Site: saxony
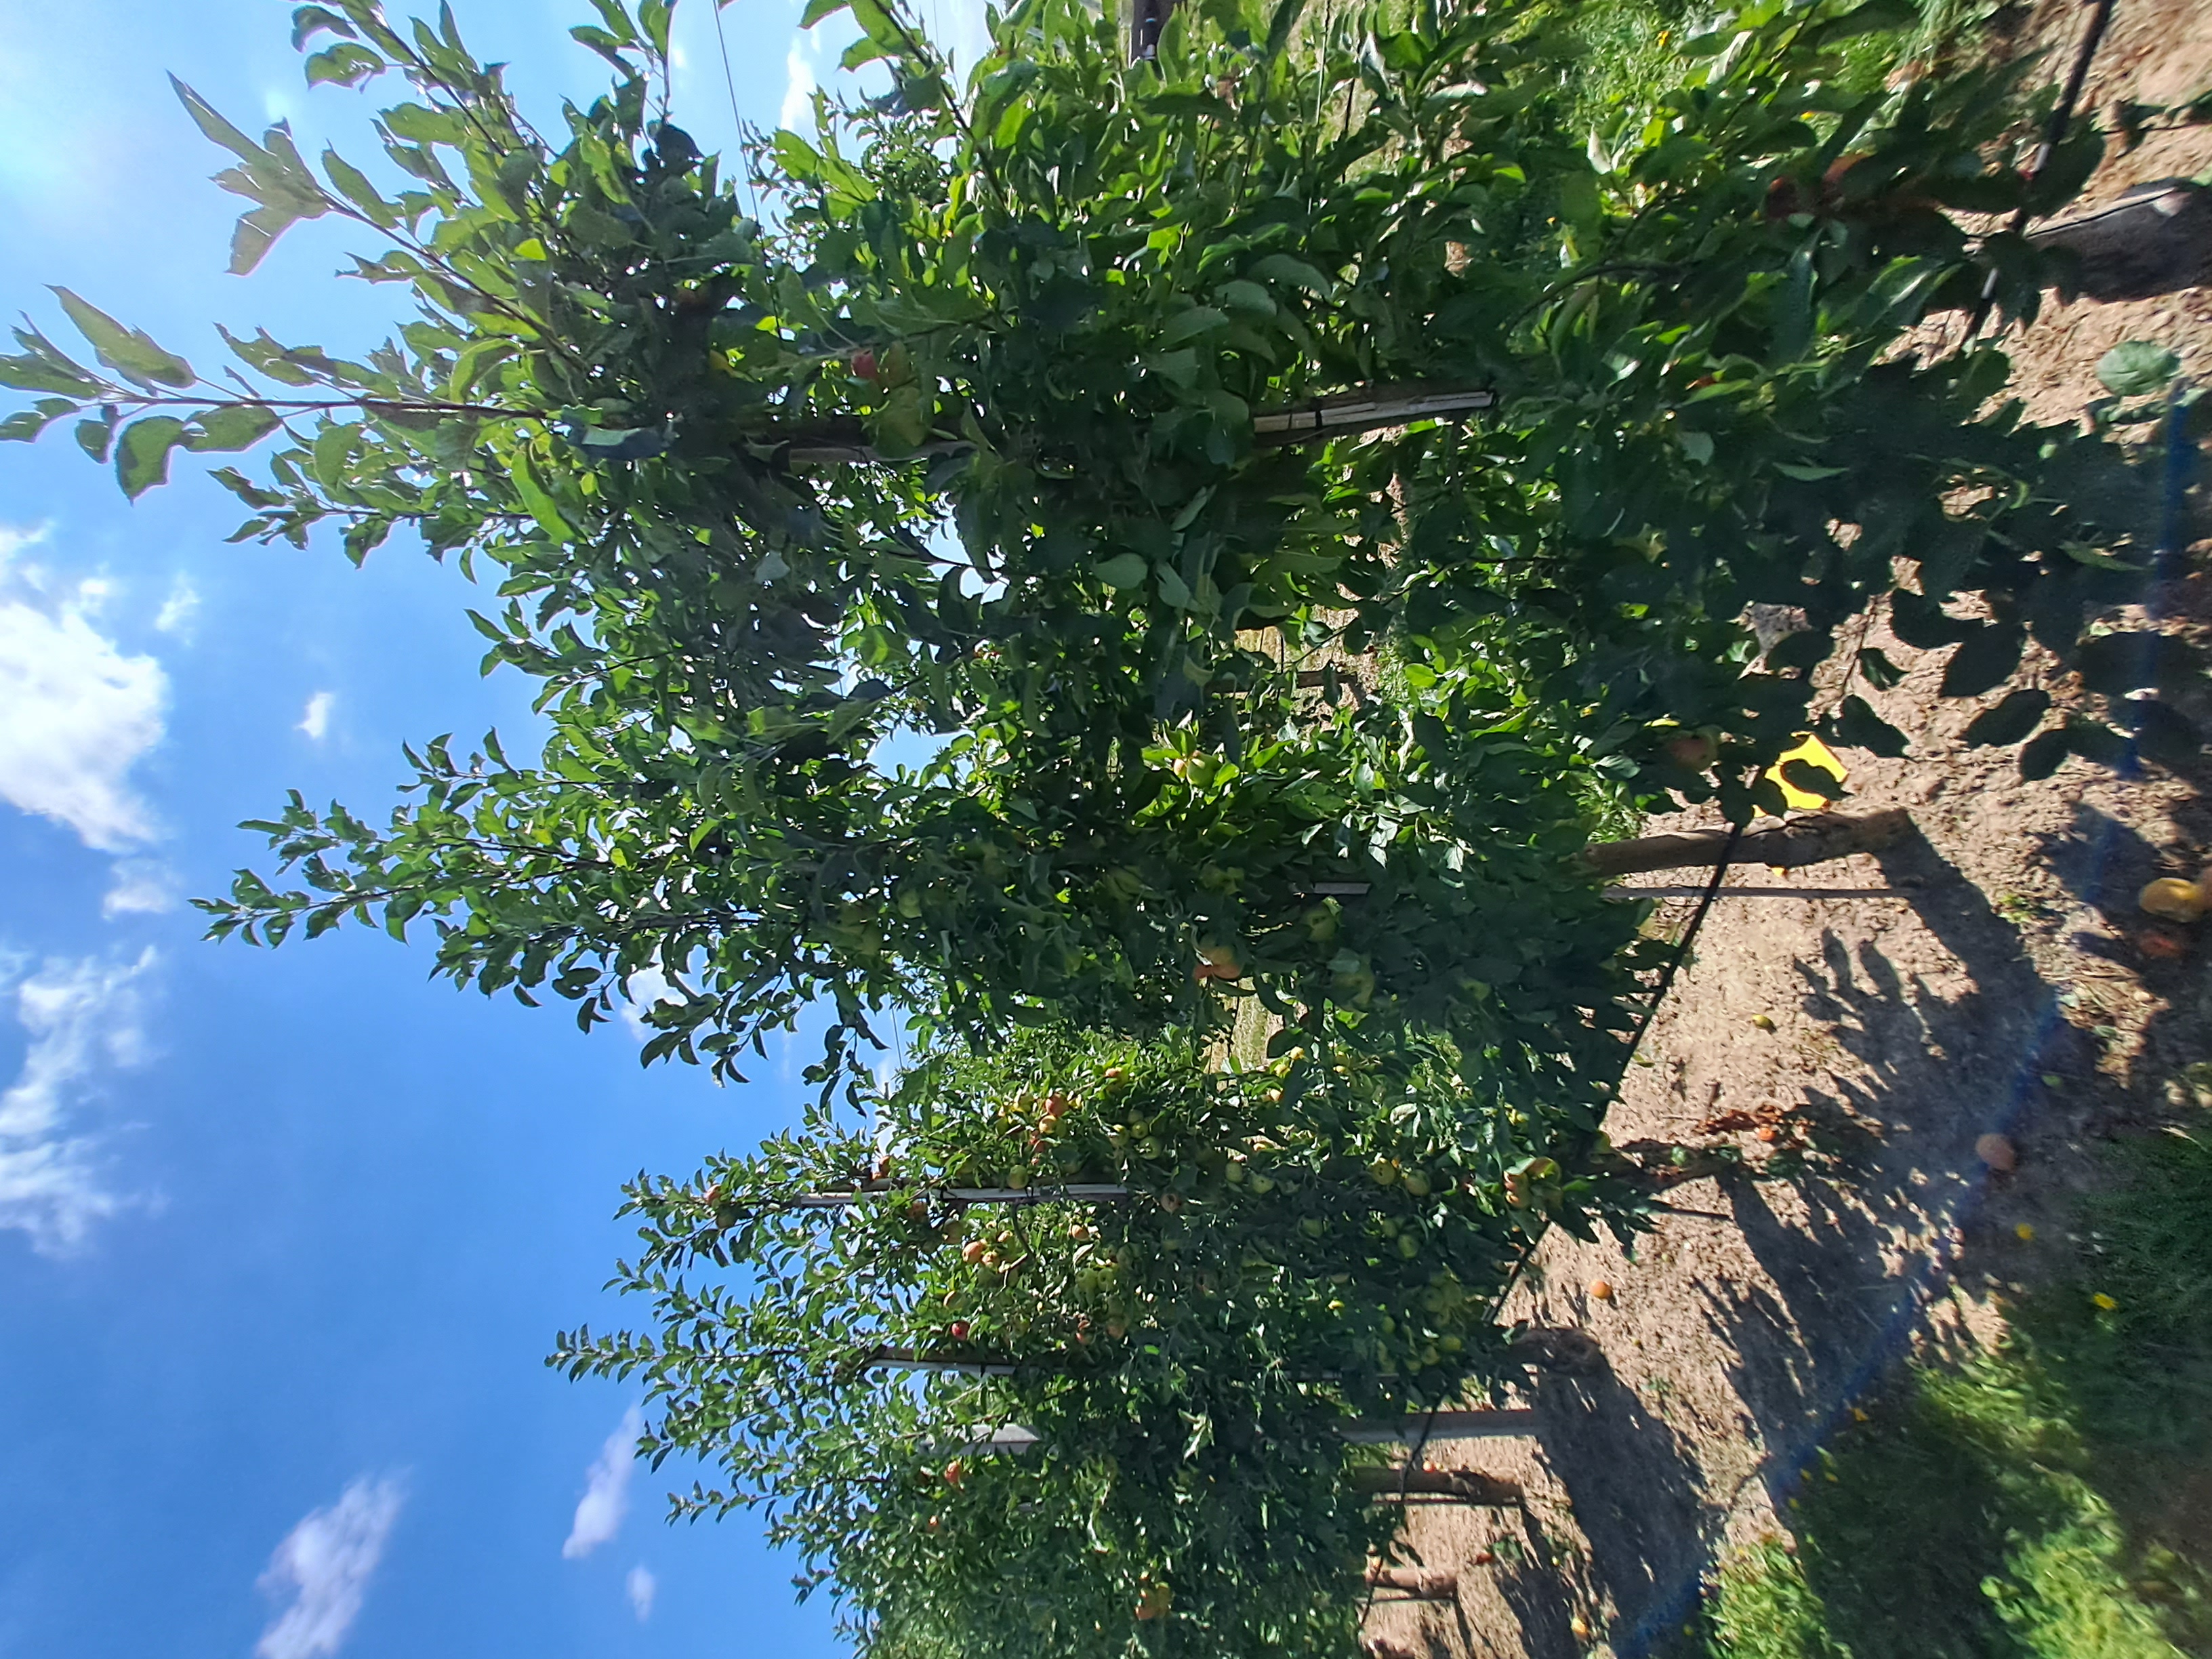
Growth stage (BBCH 81): Maturity of fruit and seed